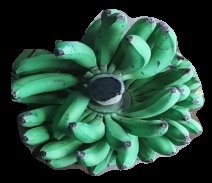
Variety: pachbale
Grade: grade1